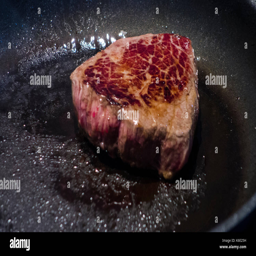
steak in the frying pan